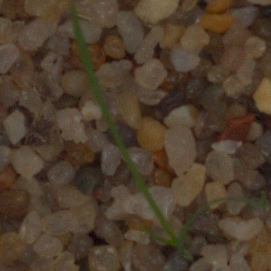
Label: loose_silkybent